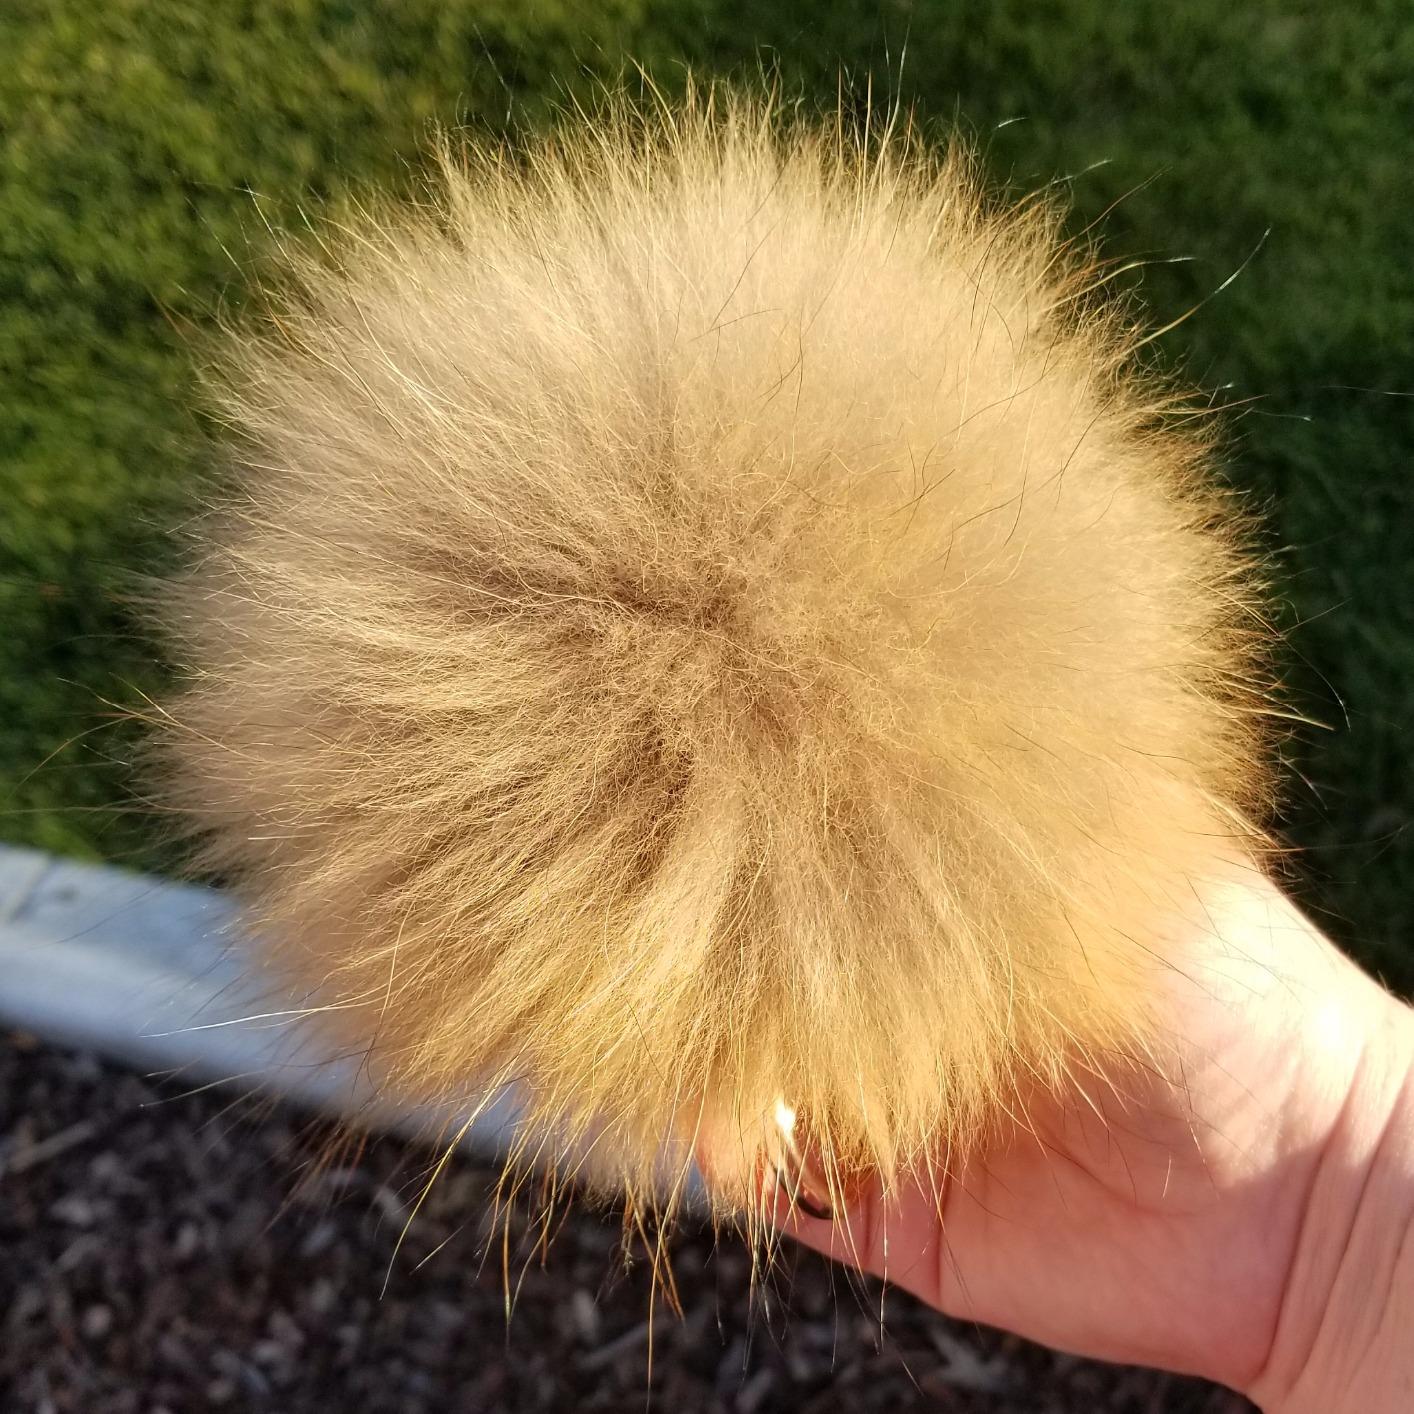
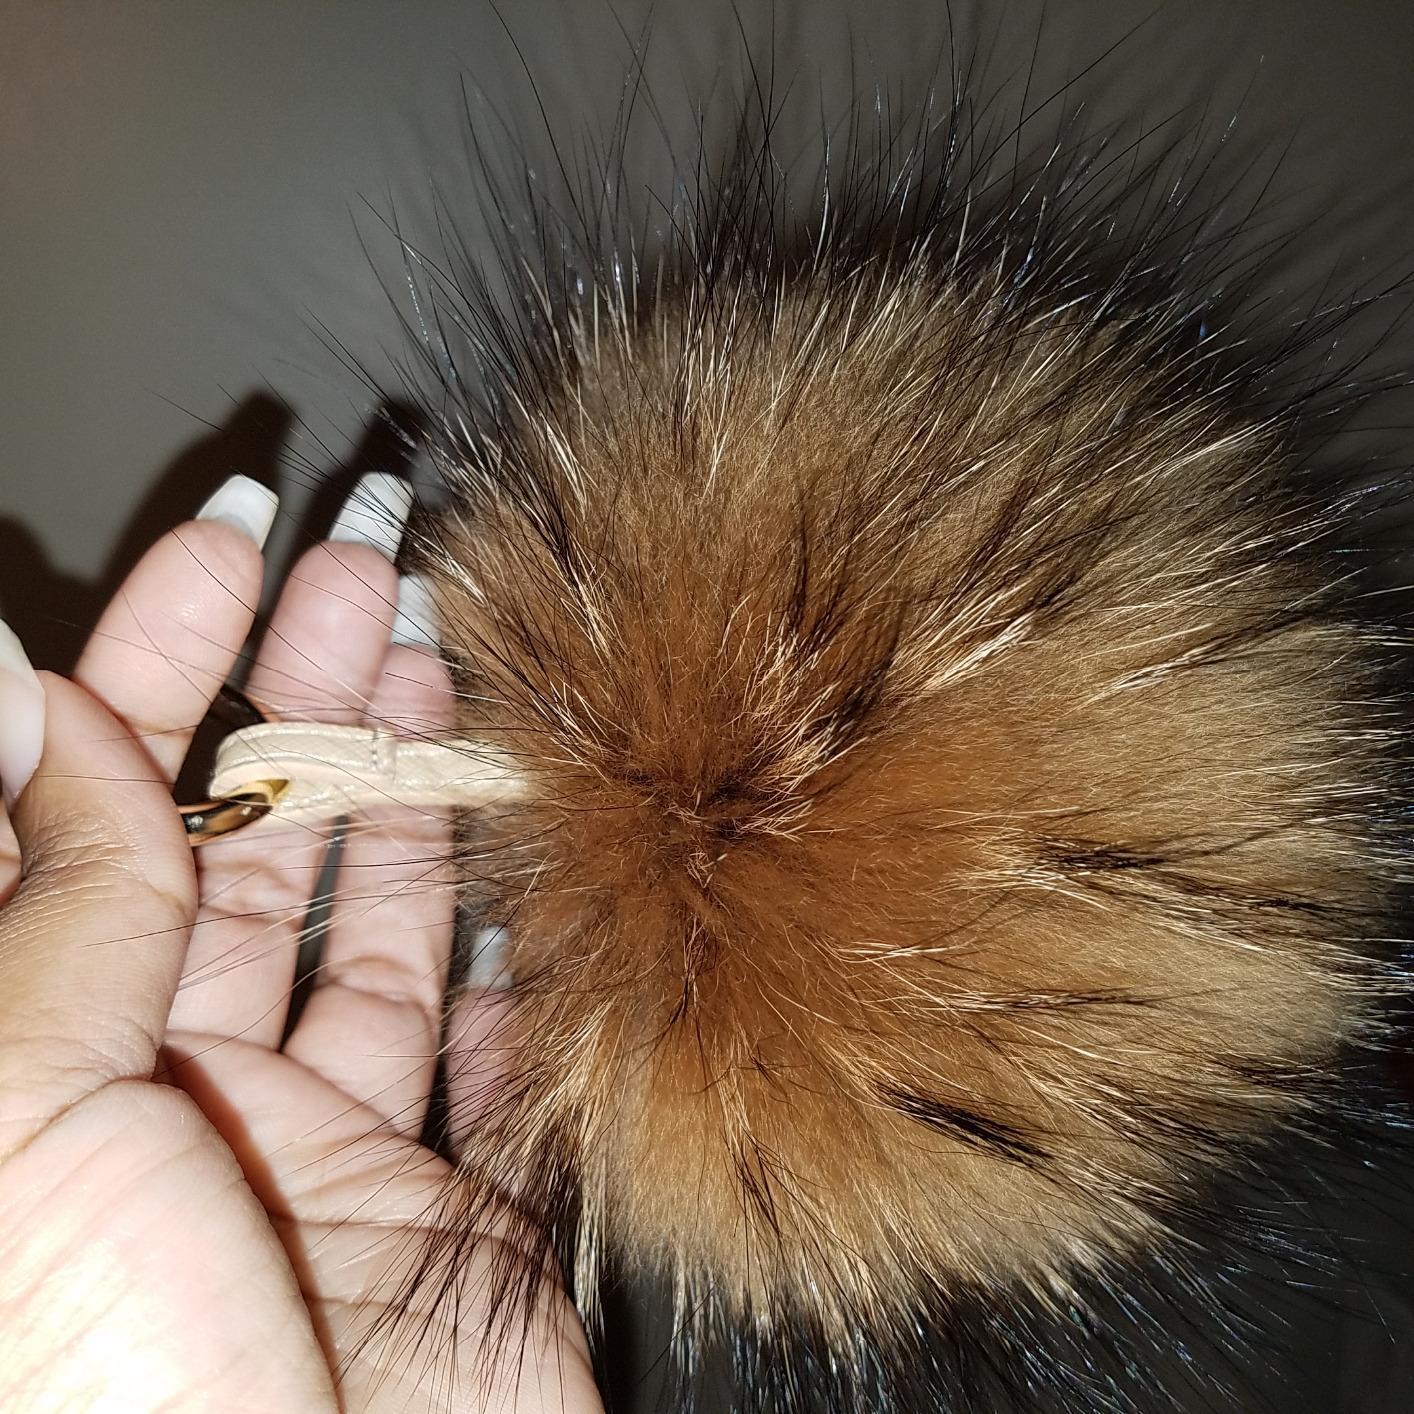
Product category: accessories_keychain
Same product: yes